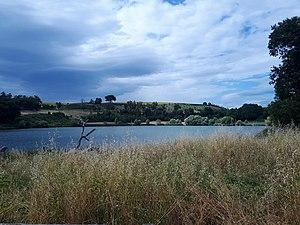
Artena est une commune italienne située dans la ville métropolitaine de Rome Capitale, dans la région du Latium, dans la partie centrale du pays. Lors du recensement de 2019, elle compte 14 033 habitants. Son nom est Montefortino du XIIᵉ siècle jusqu'en 1873.